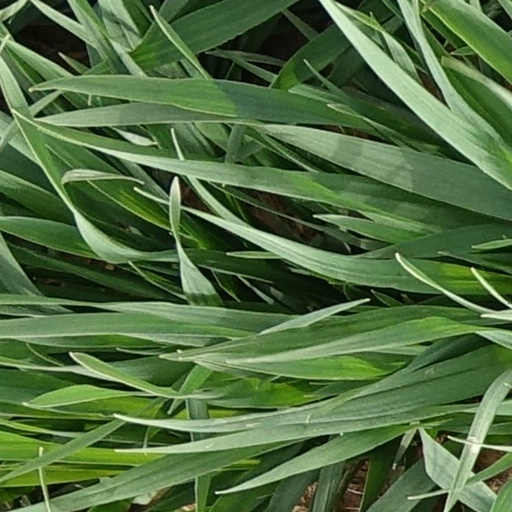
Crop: wheat